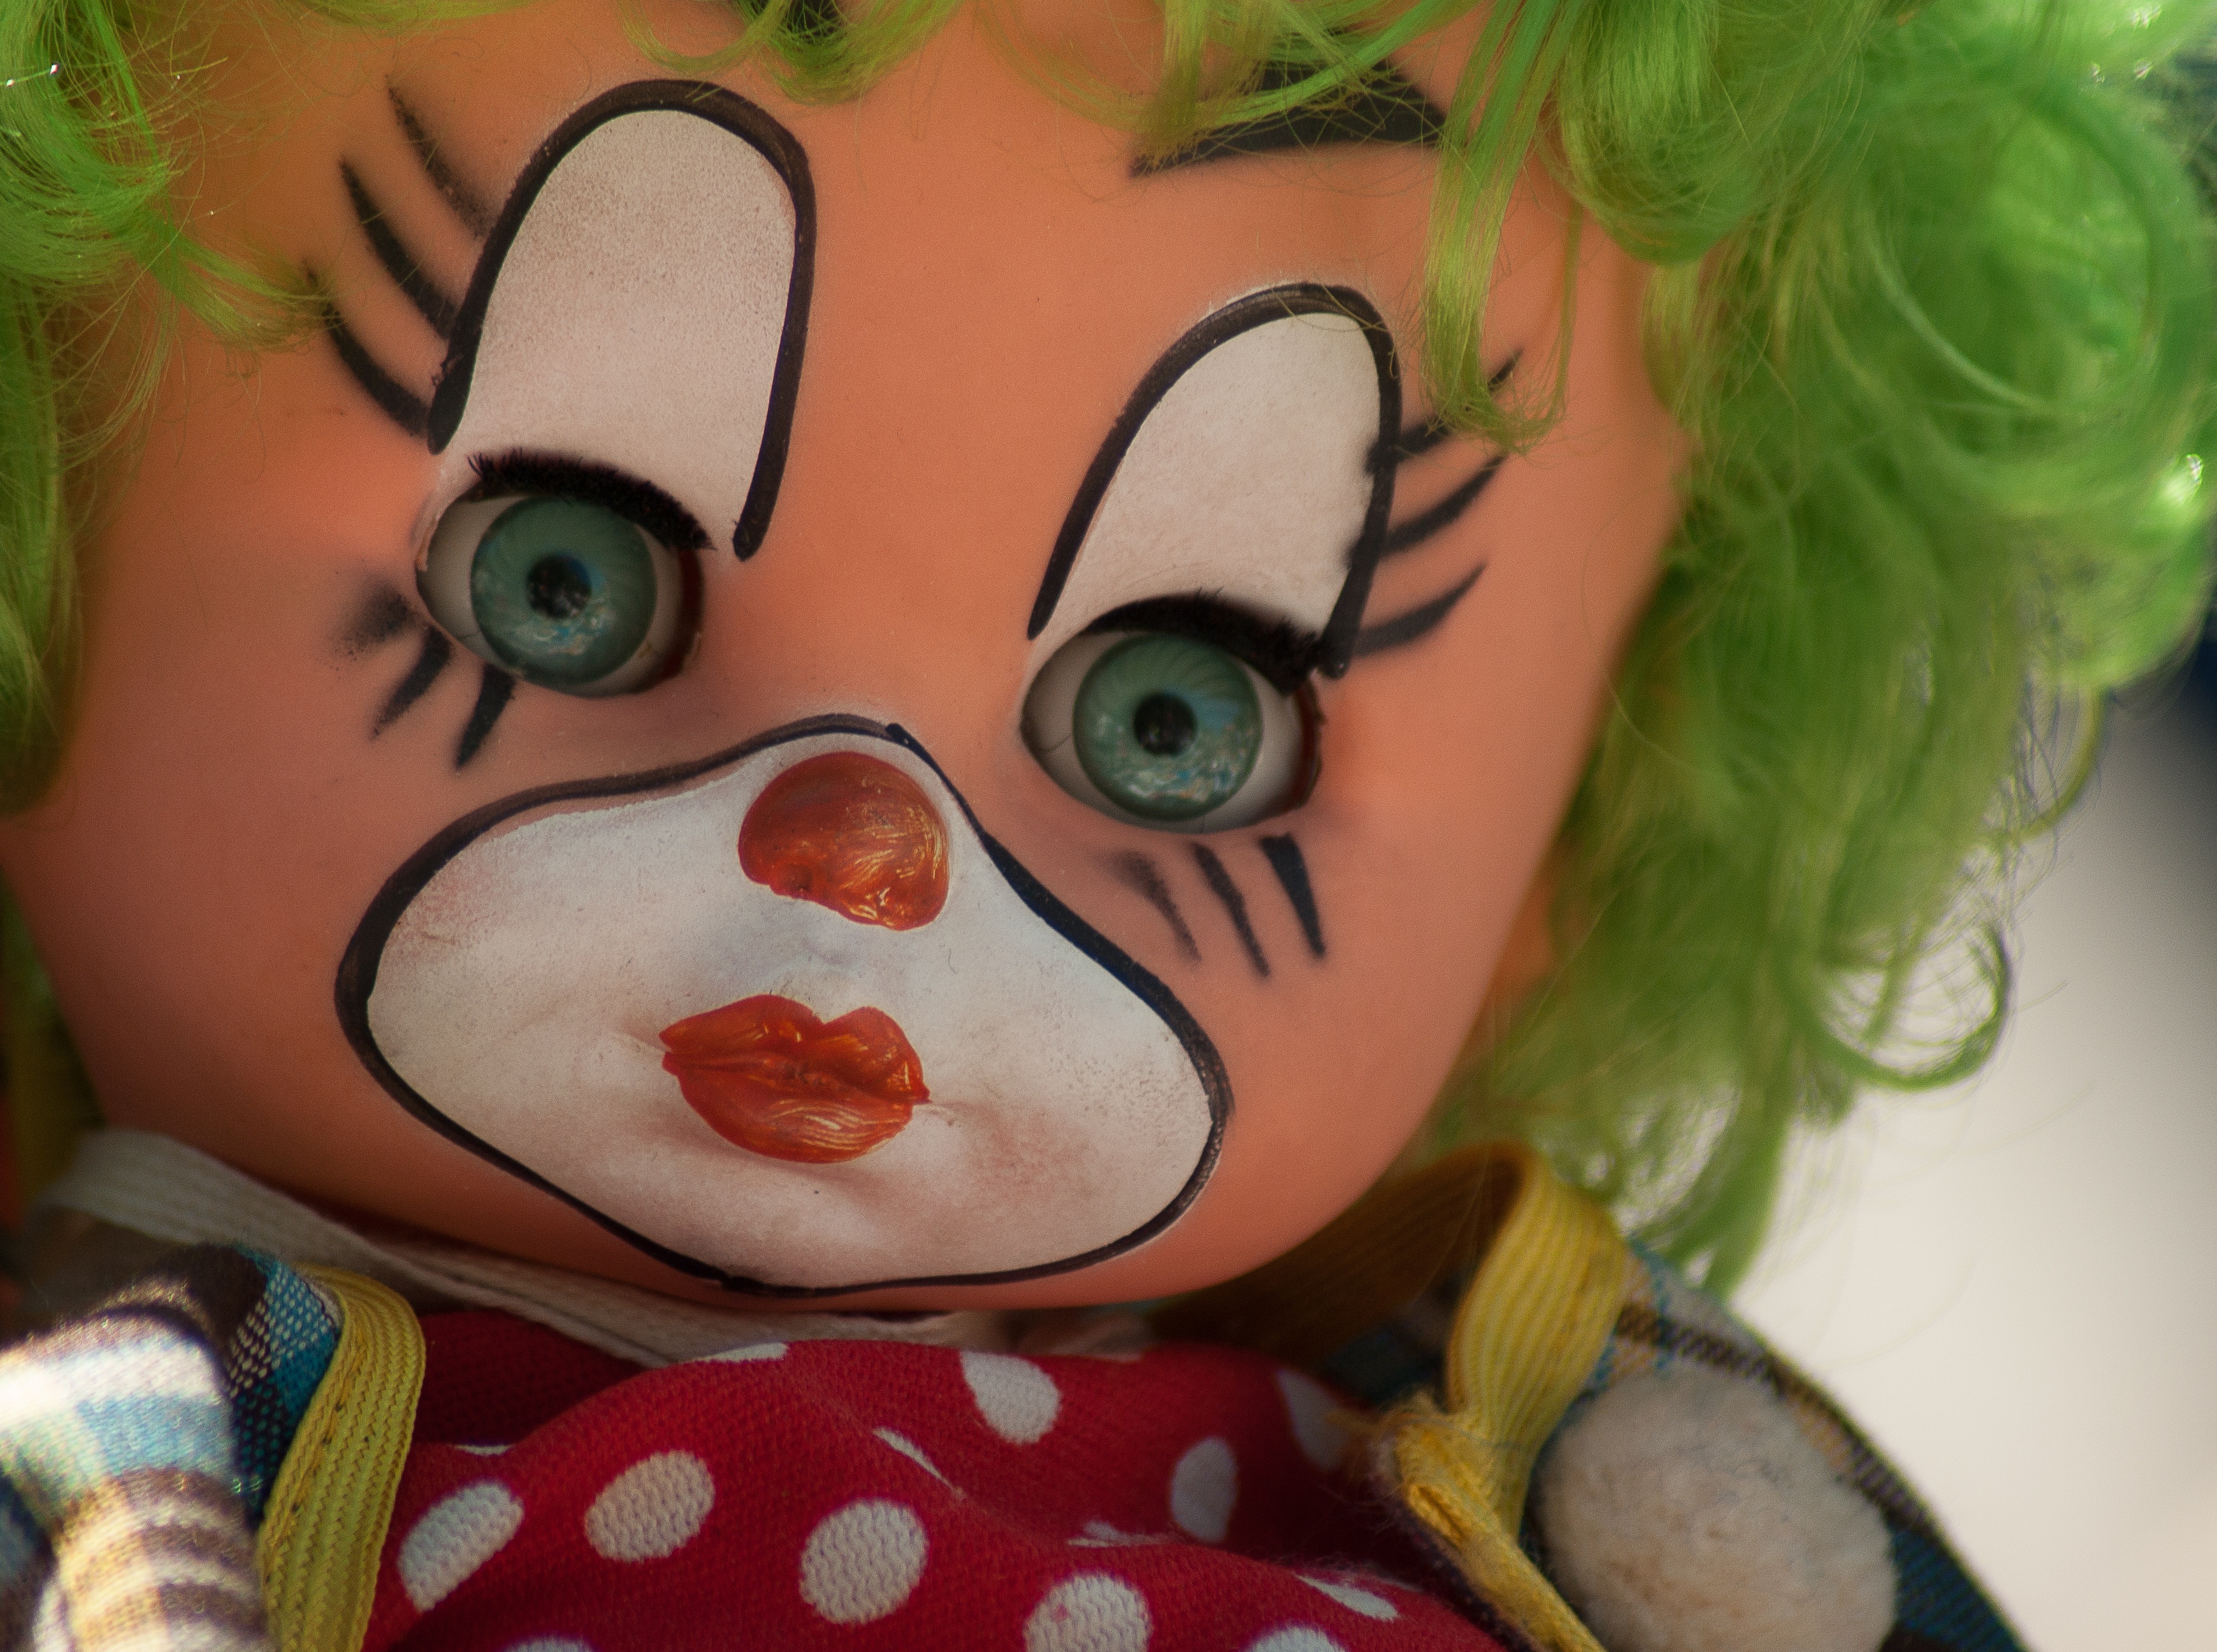
person, green, color, toy, close up, clown, face, doll, nose, eye, head, toys, costume, flea market